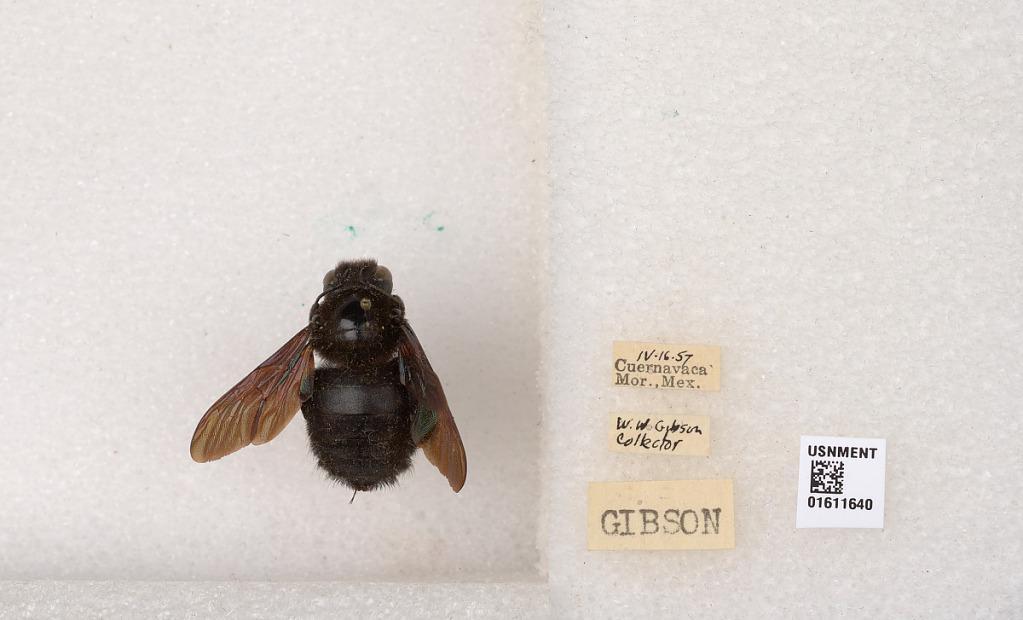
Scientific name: Xylocopa
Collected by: Mann & Baker
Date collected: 1957-4-16
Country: Mexico
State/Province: Morelos
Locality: Cuernavaca